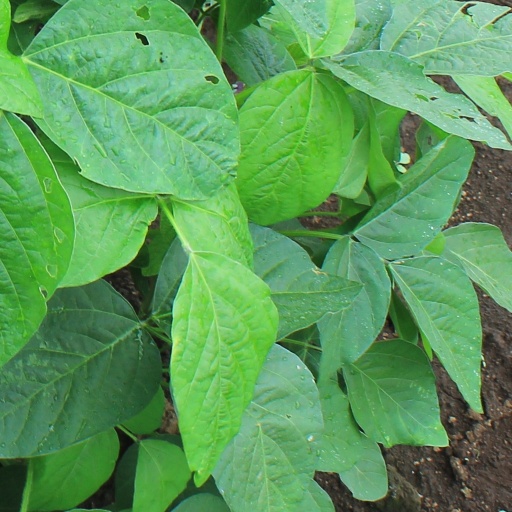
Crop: soybean